Inventory of Henry VIII

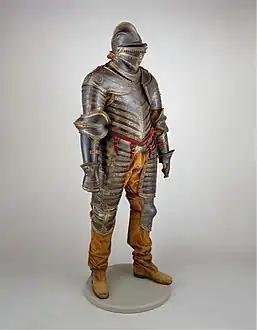
An Italian armour of Henry VIII, now in the Metropolitan Museum of Art

The ship lists includes those at sea and those docked. There are separate entries for munitions and crew. The munitions list records cannon, hand-arms, powder and shot. Crews are numbered as mariners and gunners. Two ships had been captured at Leith in 1544 from the Royal Scots Navy. The listed ships include: